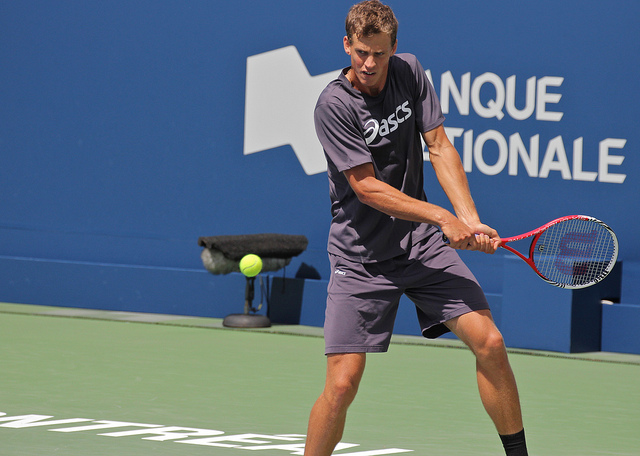
vận động viên tennis đang cầm vợt chuẩn bị đánh trả bóng trong trận